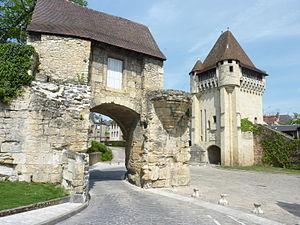
Nevers
L'avant-porte du Croux est un édifice situé à Nevers, en France.
Nevers /nə.vɛʁ/ est une commune du centre de la France, située dans le département de la Nièvre en région Bourgogne-Franche-Comté. Elle compte 32 990 habitants, son agglomération 57 295 habitants et son aire urbaine 98 102 habitants.
La Société nivernaise des lettres, sciences et arts est une société savante du département de la Nièvre créée en 1851.